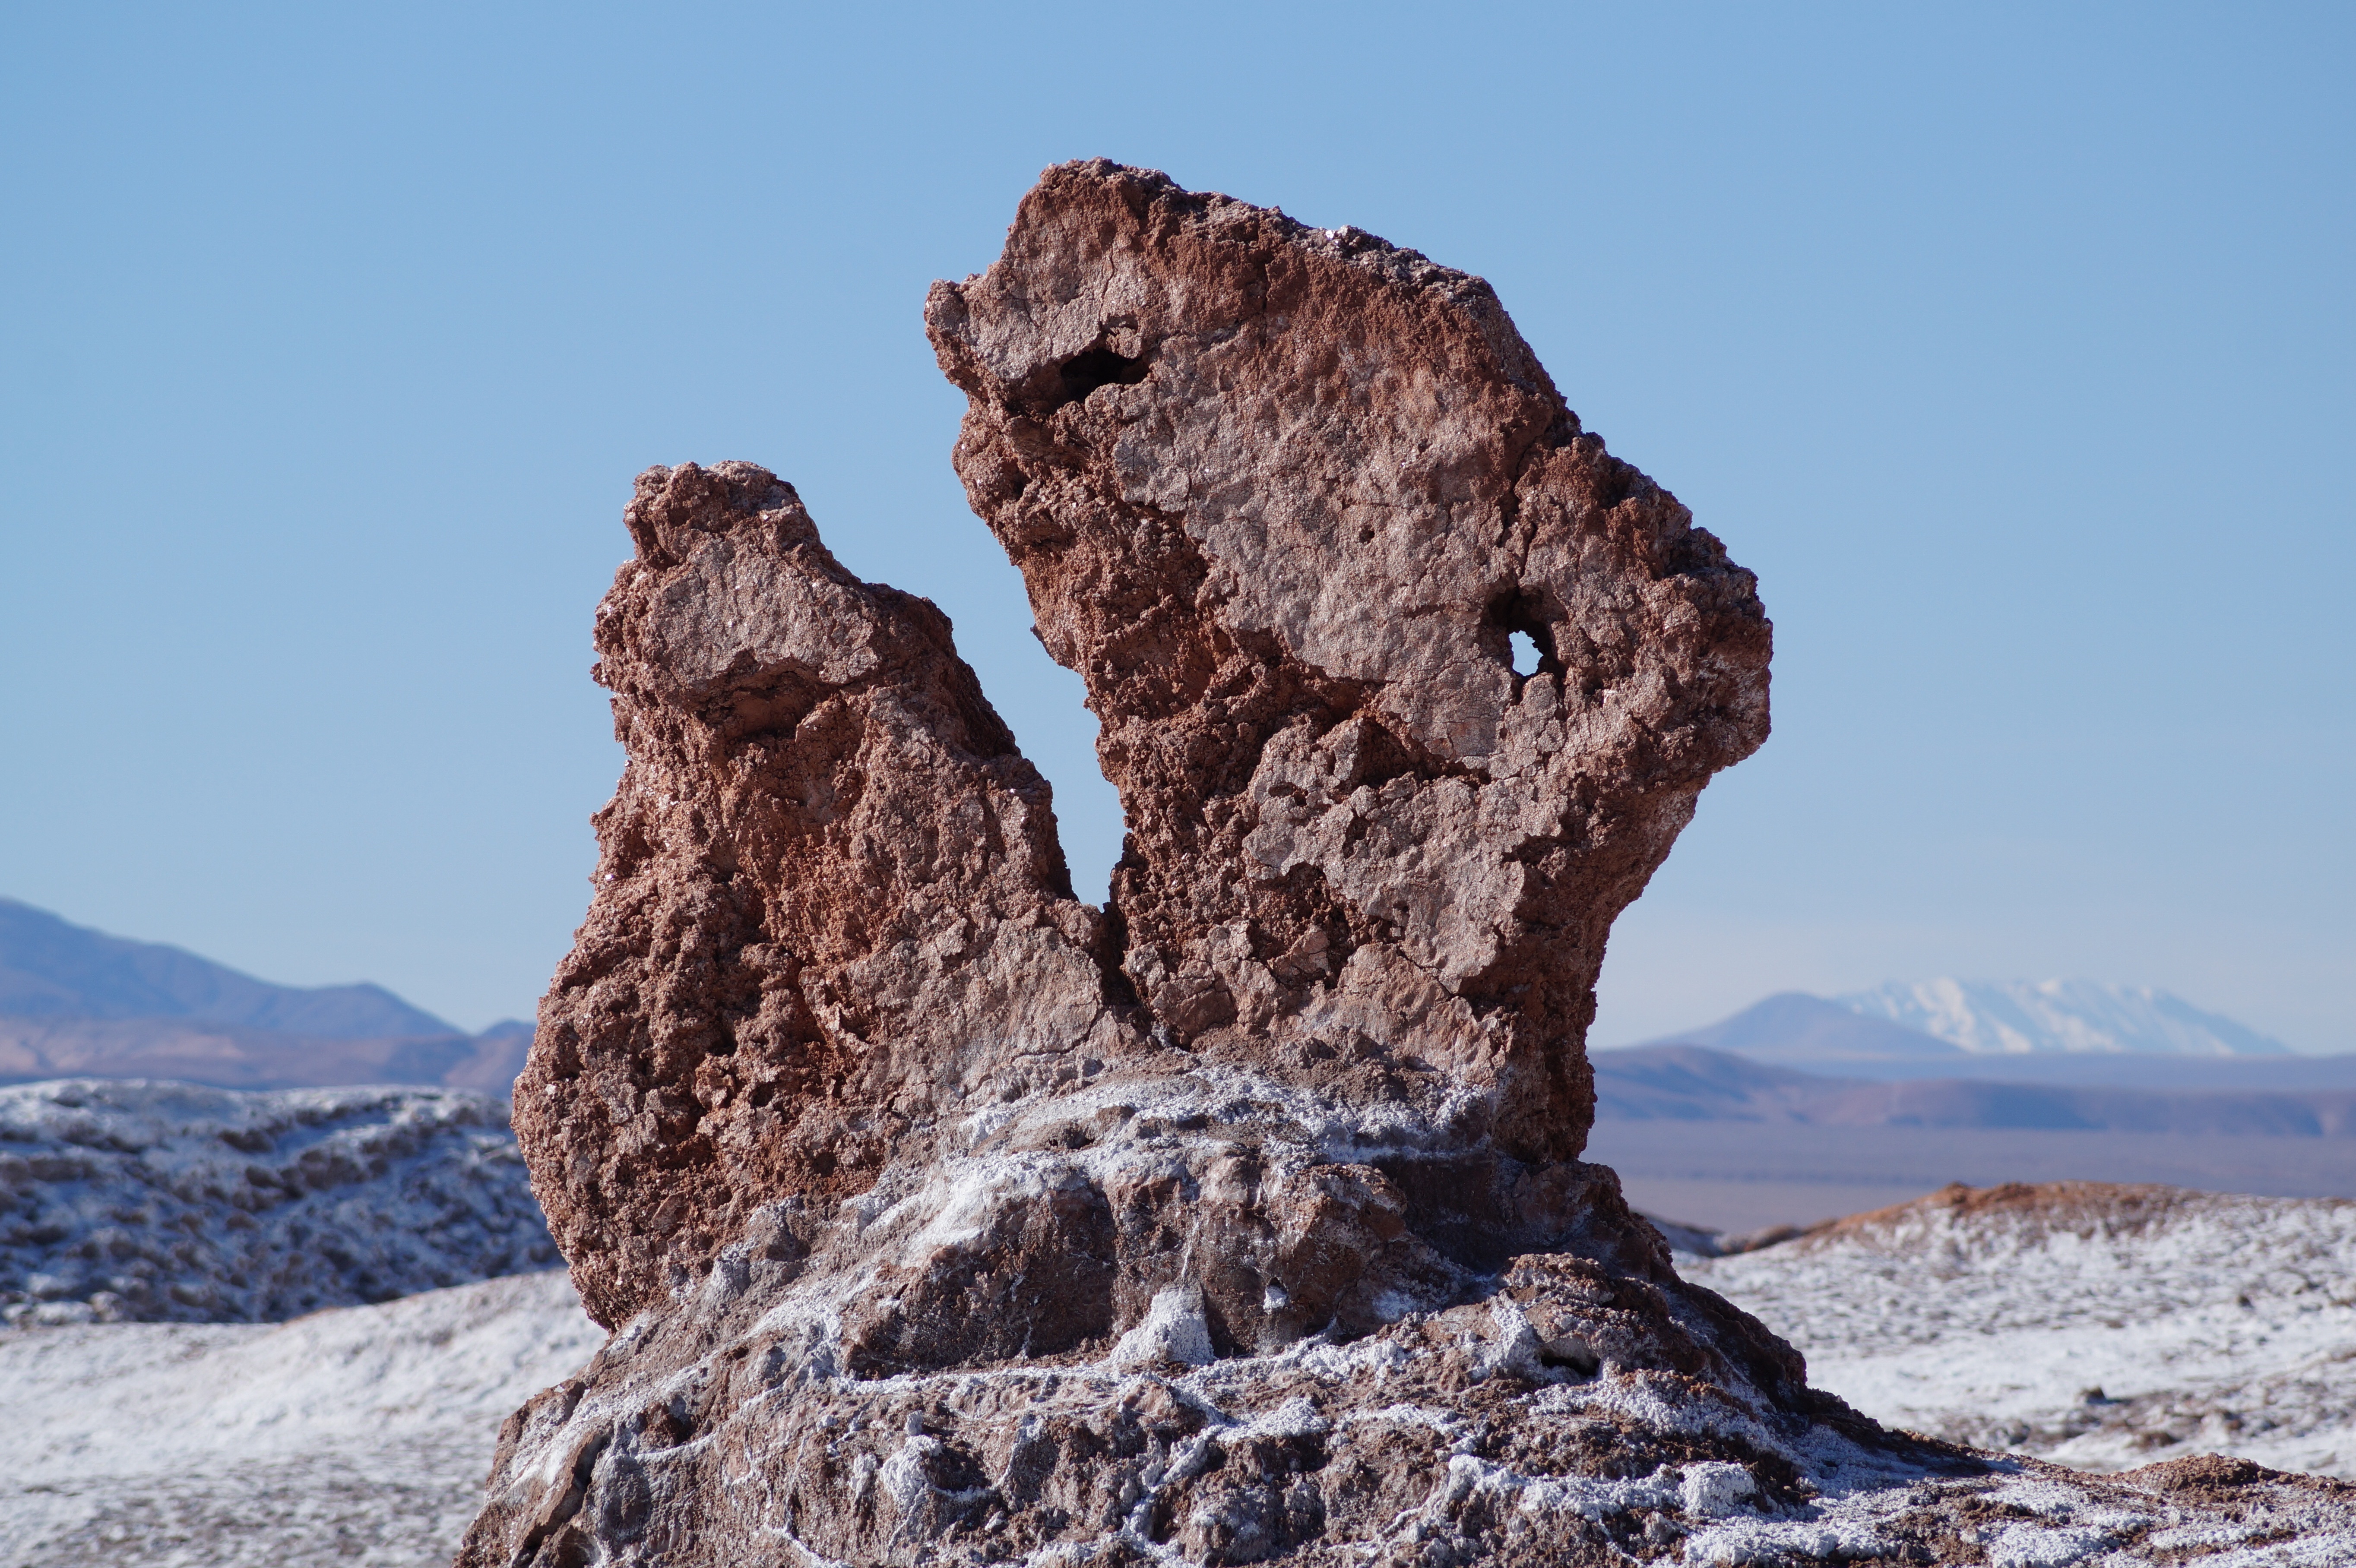
landscape, sea, coast, rock, wilderness, mountain, formation, cliff, stack, terrain, material, summit, chile, geology, badlands, boulder, cape, monolith, landform, natural arch, san pedro, natural environment, geographical feature, mountainous landforms, las tres marias